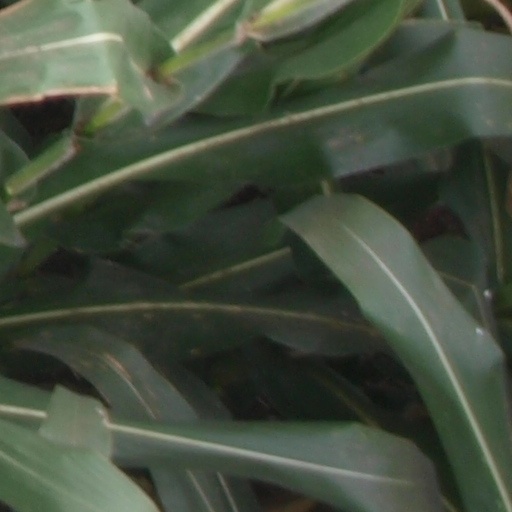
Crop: maize; corn